Hans Vijlbrief

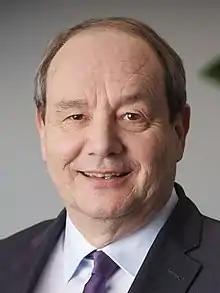
Vijlbrief in 2022

Johannes Alexander "Hans" Vijlbrief (born 17 August 1963) is a Dutch civil servant, economist, and politician, currently serving as a member of parliament for the social-liberal party Democrats 66 (D66). He previously served as State Secretary for the Extractive Industries in the Fourth Rutte cabinet.